Paul Miller (Canadian politician)

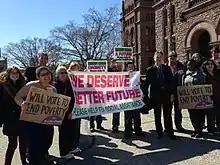
MPP Paul Miller alongside poverty reduction advocates from Hamilton.

In 2018, questions were raised about Miller's future in Ontario provincial politics after a series of allegations of bullying, racist remarks, and abuse of office resources. The same year, a voice recording was released that showed Miller criticizing unions for doing more harm than good after it was reported that he had criticized the loyalty of an employee who took parental leave.